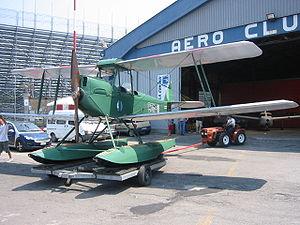
Le Caproni Ca.100 est un modèle d'avion biplan de la marque italienne Caproni des années 1930. L'avion a été surnommé affectueusement Caproncino - petit Caproni - par ses utilisateurs en raison de ses petites dimensions.